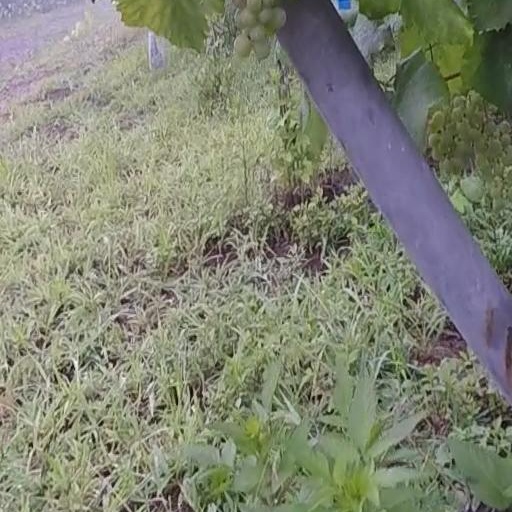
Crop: grape